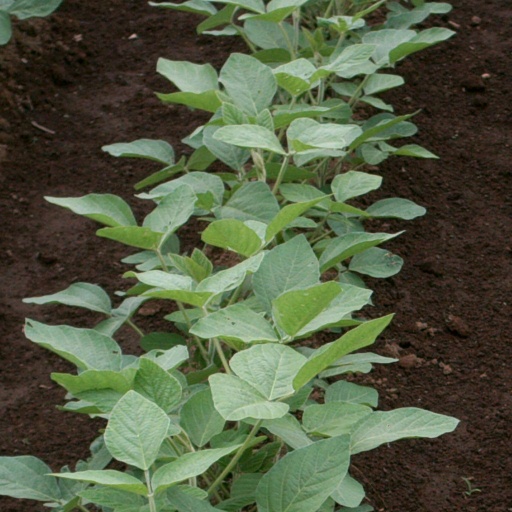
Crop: soybean